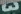
Number: 3